Controller (video game)

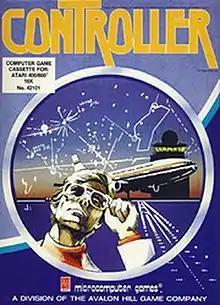

Controller is a simulation video game published in 1982 for the Apple II and Atari 8-bit computers by The Avalon Hill Game Company and developed by its division Microcomputer Games.